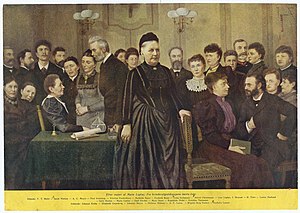
Kirstine Frederiksen
Marie Luplau, Fra kvindevalgretskampens første dage,  1891-97, Folketinget. - Kirstine Frederiksen er nummer fem stående fra venstre. [1]
Elisabeth Kirstine Frederiksen var en dansk pædagog, seminarieforstander, forfatter og kvindesagsforkæmper. Hun var datter af Johan Ditlev Friderichsen.